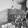
ASL letter: H